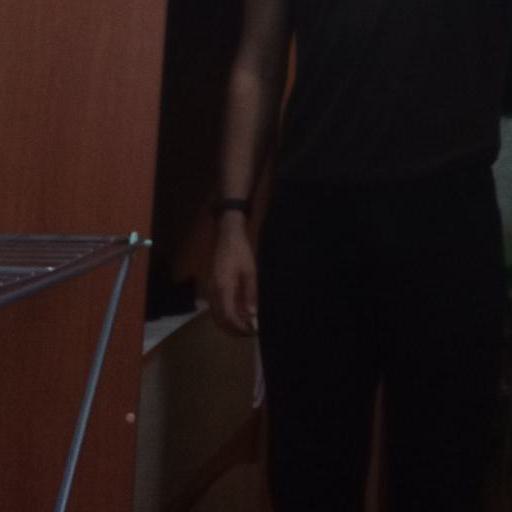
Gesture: no_gesture